Water supply and sanitation in Abu Dhabi

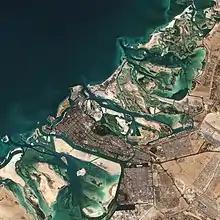
Satellite view of Abu Dhabi.

Abu Dhabi has witnessed an explosion of wealth and population since its independence in 1971 and the oil boom of 1973. Before, groundwater was the only source of water supply. It was very scarce since there is little recharge and most of the aquifers are highly saline. It was only through seawater desalination that the growth of Abu Dhabi became possible. Seawater desalination used thermal technologies that couple desalination with power production. Water was provided free of charge. The plants were initially owned and operated by the government through the Water and Electricity Department, and financing was provided by the state from oil revenues.